Donkey (Shrek)

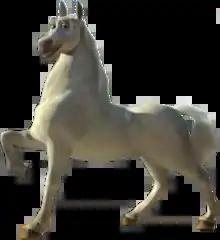
Donkey as a stallion

Donkey first appears in the film, having been remaining at Shrek's house while Shrek and Fiona were away on their honeymoon. When they return, Shrek tells Donkey to leave, but Donkey is hesitant. Fiona suggests that he should return for Dragon's sake, but he then reveals that he is having troubles in his relationship with Dragon as she was acting strangely, but he could not determine the cause, so he decides to move back in with them. However, Shrek makes him leave.